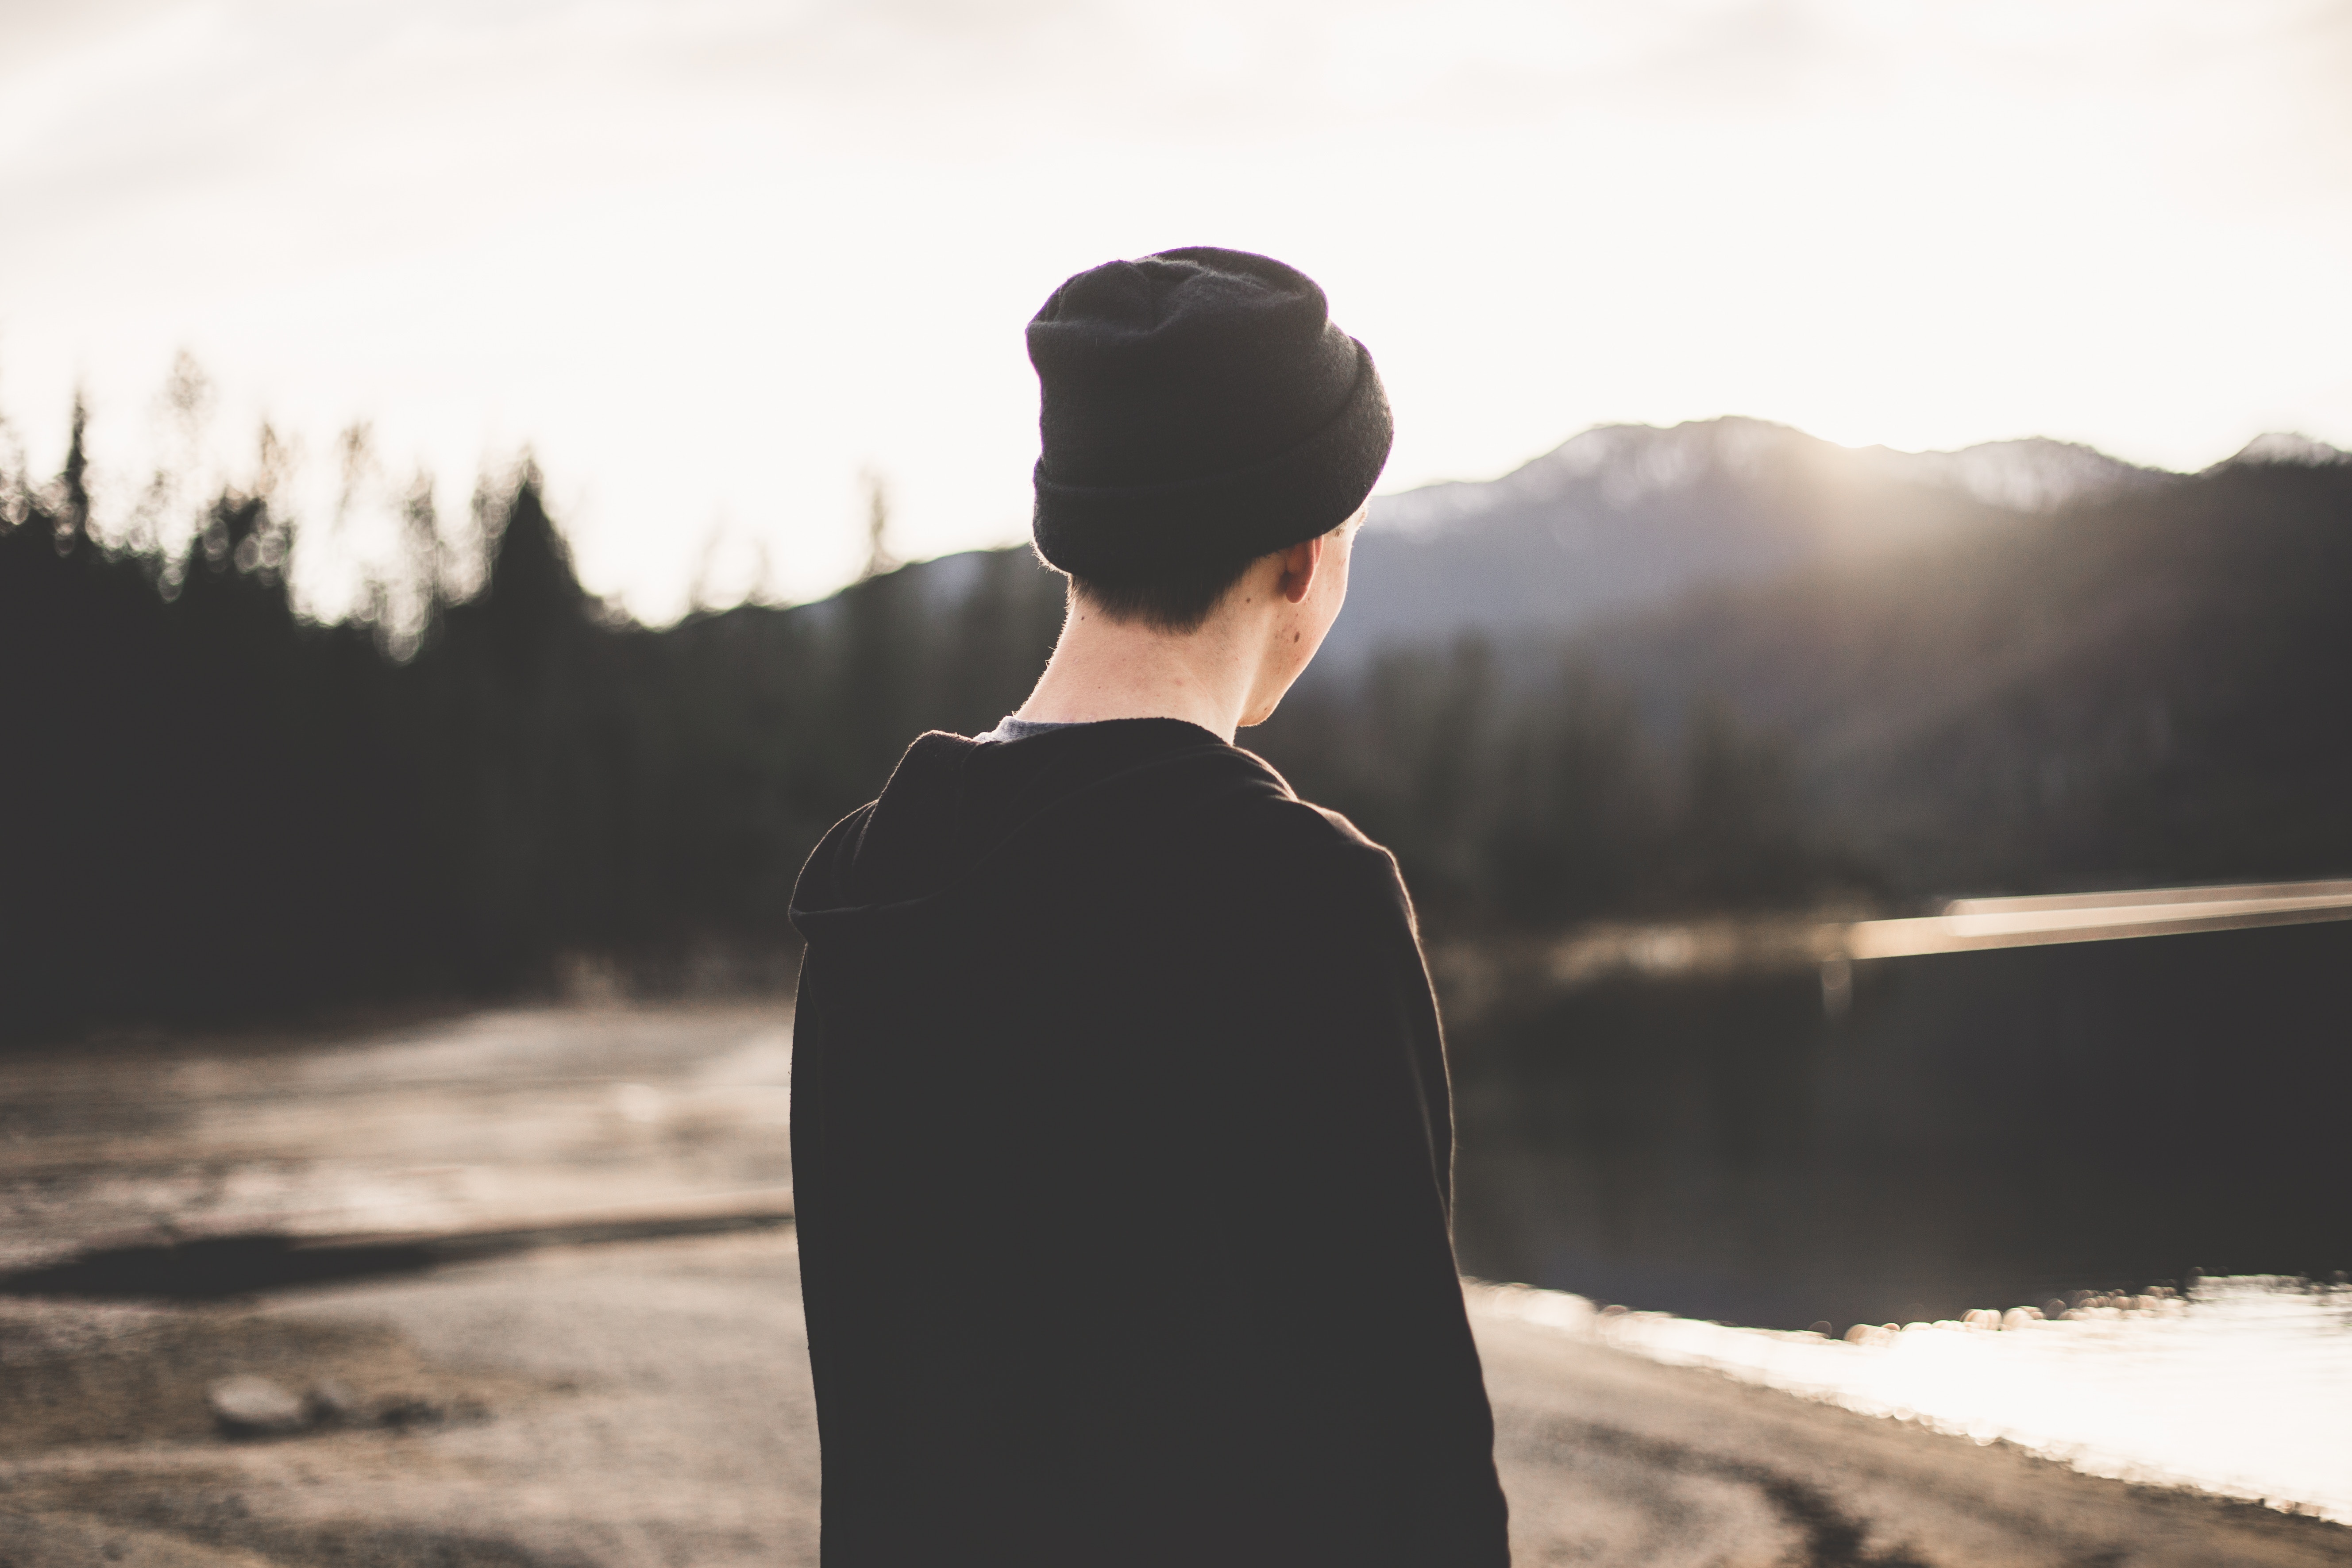
tree, winter, cloud, sky, girl, photography, sunlight, vacation, standing, neck, sunglasses, photograph, vision care